Dreherforte

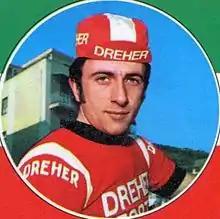
Luciano Borgognoni, 1973

Dreherforte was an Italian professional cycling team that existed from 1973 to 1974.